Seattle Police Department

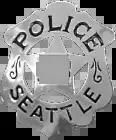
Seattle P.D. badge from the late 1910s

Sergeant Major Arnold "Arny" McGinnis (retired in 2012) is the only known SPD member to hold the rank.*